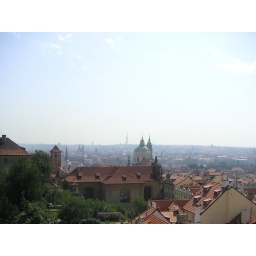
Vista shot from the Prague castle in the direction of the TV tower